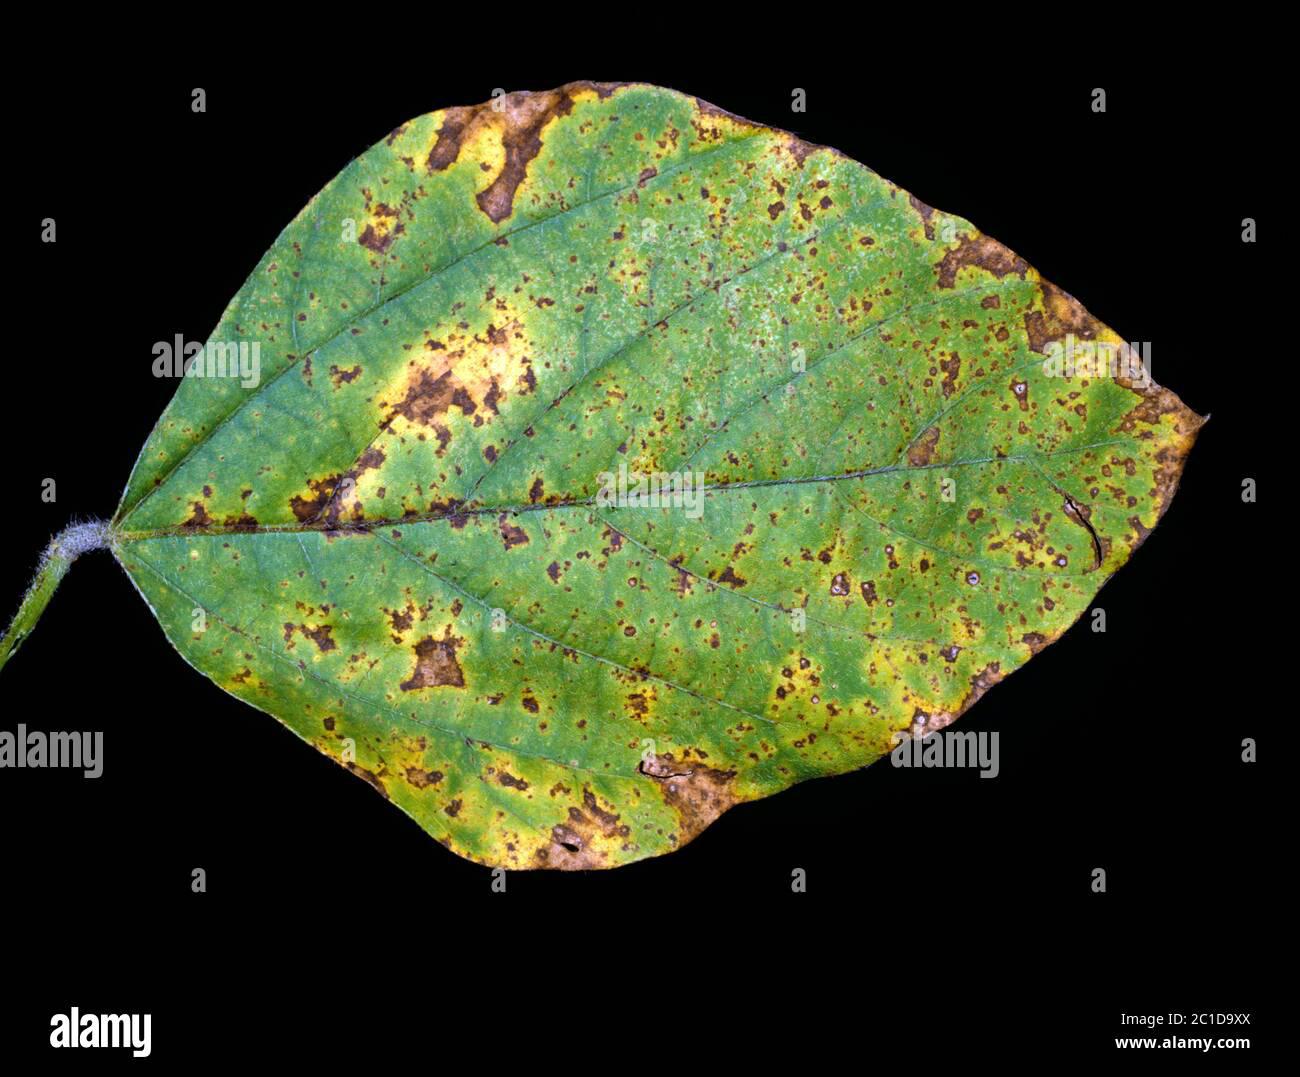
Plant: Soybean
Disease: soybean bacterial blight